Steve Medlin

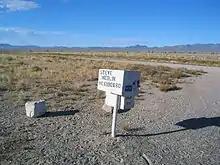
The 'Black' Mailbox

Medlin's mailbox, located on the corner of Nevada State Route 375 and Mail Box Rd became infamous amongst UFO enthusiasts and tourists due to people presuming it was the mailbox for the base itself. The 'Black Mailbox' continued to be covered in graffiti and stickers for years, and was eventually painted white by Medlin, and adorned with his name. The mailbox was also later removed.